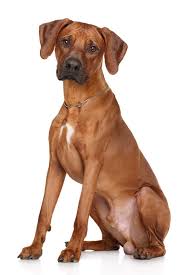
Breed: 230-n000080-Rhodesian_ridgeback